John Edward Brownlee

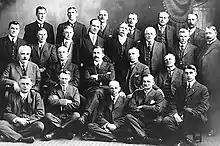
The directors of the United Grain Growers in October 1916. Brownlee is standing in the back row at left.

Brownlee became the AFCEC's lawyer, and in that capacity dealt with lawsuits against the company alleging incompetence on the part of its general manager and fraud on the part of a former auditor. His most important work for the AFCEC, however, was in merging it with the GGG to form the United Grain Growers (UGG). In 1916, new AFCEC president Cecil Rice-Jones began to advocate the amalgamation of western Canada's farmer-controlled grain elevator companies. The Saskatchewan Co-operative Elevator Company was uninterested, leaving the AFCEC and the GGG as the two potential partners. After accompanying Rice-Jones to a meeting with Alberta Public Works Minister Charles Stewart, Brownlee initially found himself in agreement with Stewart's belief that the companies' shareholders would not accept amalgamation, and that a holding company should instead be created to run both companies' affairs. After further study, however, he changed his mind and pursued the amalgamation with his typical focus. He reviewed the two companies' corporate charters, and found that the GGG's prevented it from either selling out to another company or acquiring sufficient capitalization to buy out the AFCEC. The charter could only be amended by the Parliament of Canada, and the GGG was concerned that any request for amendment would lead eastern Canadian financial interests to successfully lobby for a weakening of farmers' rights. A meeting of both companies' boards at the GGG's Winnipeg offices nevertheless reached the reluctant conclusion that such a request was necessary for amalgamation. Though Brownlee continued to fear resistance from shareholders, both companies' annual general meetings approved the proposal. Brownlee was heavily involved at both meetings, fielding questions from shareholders about legal ramifications and serving on "ad hoc" subcommittees to study aspects of the proposal. Once the proposal was approved, he drew up the necessary agreements, bylaws, stock certificates, and other instruments. The UGG came into existence September 1, 1917.